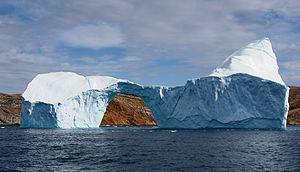
Un Iceberg percé d'un trou dans le détroit entre Langø et Sanderson Hope au sud d'Upernavik, au Groenland.
L'eau est une substance chimique constituée de molécules H₂O. Ce composé est très stable et néanmoins très réactif, et l'eau liquide est aussi un excellent solvant. Dans de nombreux contextes, le terme eau est employé au sens restreint d'eau à l'état liquide, ou pour désigner une solution aqueuse diluée.